Uncinate processes of ribs

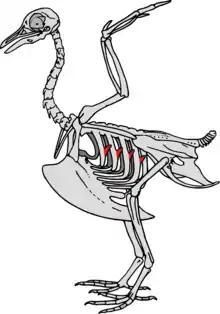
This stylised bird skeleton highlights the uncinate processes

The uncinate processes of the ribs are extensions of bone that project caudally from the vertical segment of each rib. (Uncinate means "hooked" from Latin "uncinatus", from "uncinus", barb, from "uncus", hook.) They are found in birds (except for screamers), reptiles, and the early amphibian "Ichthyostega".